Canopy walkway

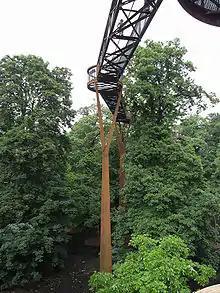
The "Treetop Walkway" at the Royal Botanic Gardens, Kew.

The Kakum Canopy Walkway extends for more than 300 metres and includes a viewing platform and seven bridges up to 35 metres above the forest floor.